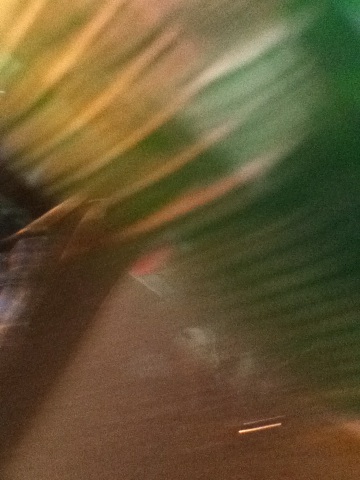Question: what is this item?
Answer: unanswerable